Textile stabilization

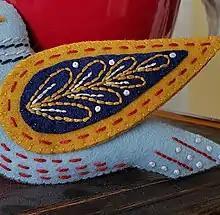
Embellishment of a bird wing with Running Stitch Embroidery.

Textile stabilization is a conservation method for fiber and yarn-based cloth intended to mitigate damage, prevent degradation and preserve structural integrity. Stabilization is part of a broad set of techniques in the field of conservation and restoration of textiles typically undertaken by a specialist or textile conservator. Appropriate treatment is determined through risk assessment and close examination of a textile's characteristics and the nature of the damage. Organic and synthetic fibers become weak due to age, handling, and environmental exposure and display physical deterioration such as fraying, planar distortion, loss, and change in surface character. Treatment involves reinforcing tensile strength and reintegration of parts for aesthetic, functional, and historic preservation. Methods can include stitching, darning, reweaving, and the attachment of supports through overlays and underlays. Hand-sewing follows the mantra of “gently does it” using fine needles, supple yarns, and a light touch. Heavily damaged and fragile fabrics often require stabilization through adhesive consolidation, though this is less common. It is essential that conservators consider physical and chemical compatibility along with future treatability in choosing a stabilization technique.